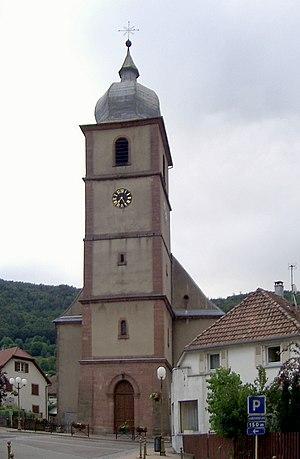
L'église Saint-Projet et Saint-Amarin à Saint-Amarin
Saint-Amarin est une commune française située dans le département du Haut-Rhin, en région Grand Est.